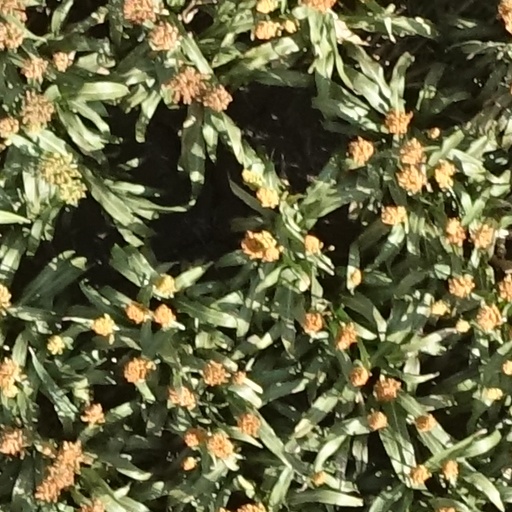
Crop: sorghum